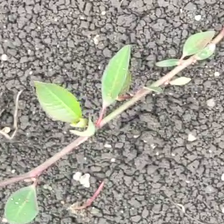
Weed species: Moti_dudhi(Euphorbia_geneculata_L)